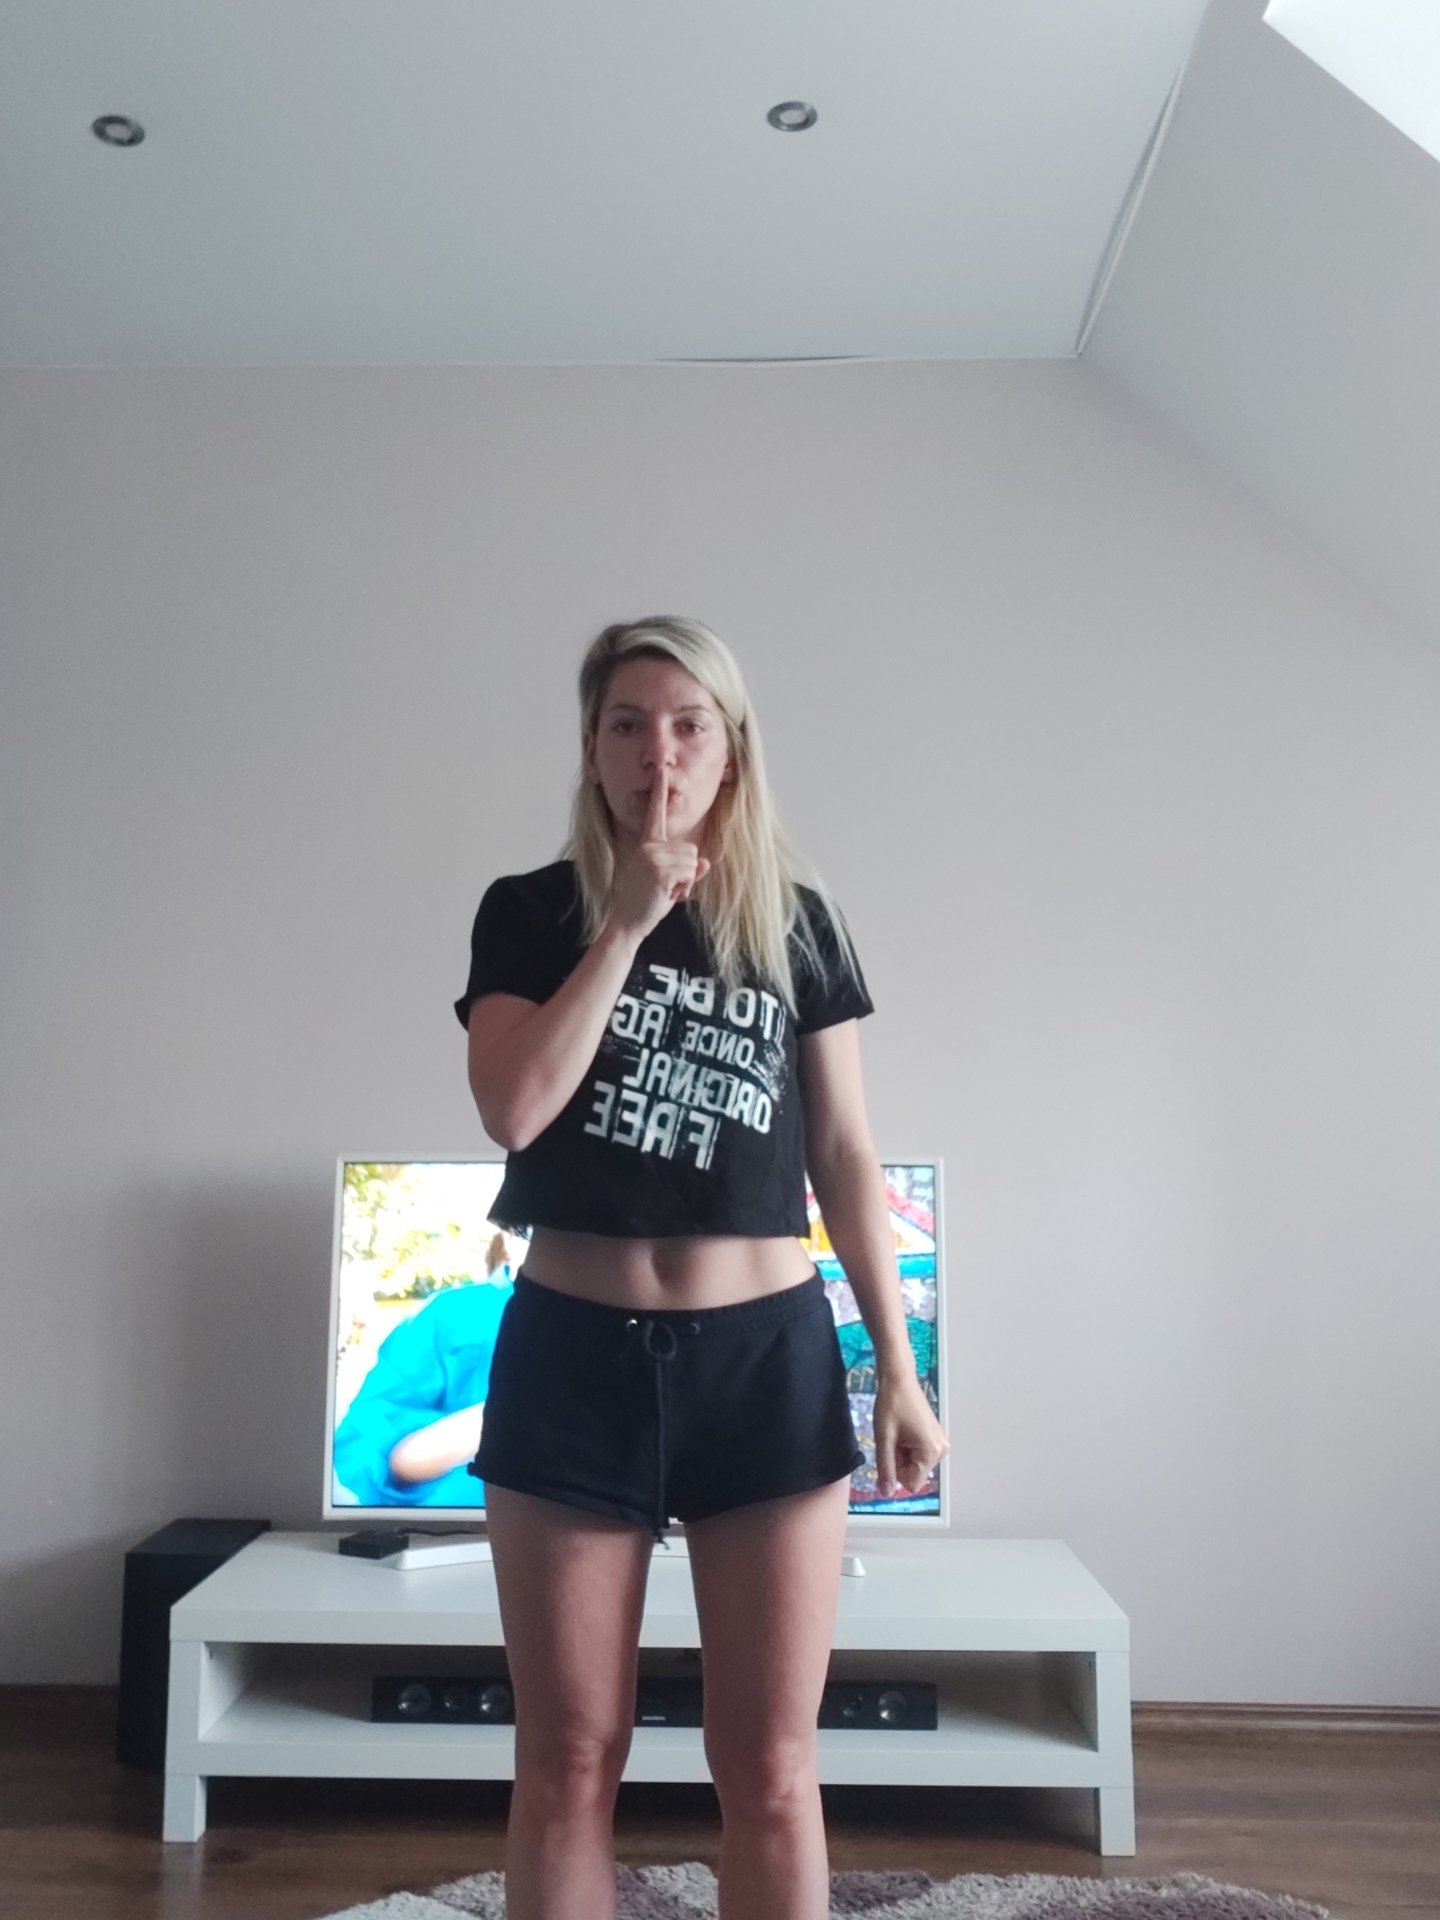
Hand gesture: mute